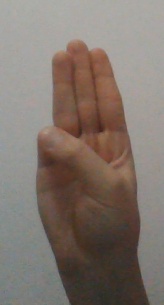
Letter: thaa